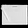
Label: Bag